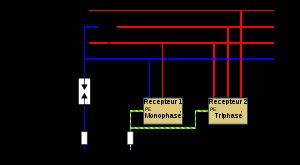
En électricité, un schéma de liaison à la terre, ou SLT définit le mode de raccordement à la terre du point neutre d'un transformateur de distribution et des masses côté utilisateur.